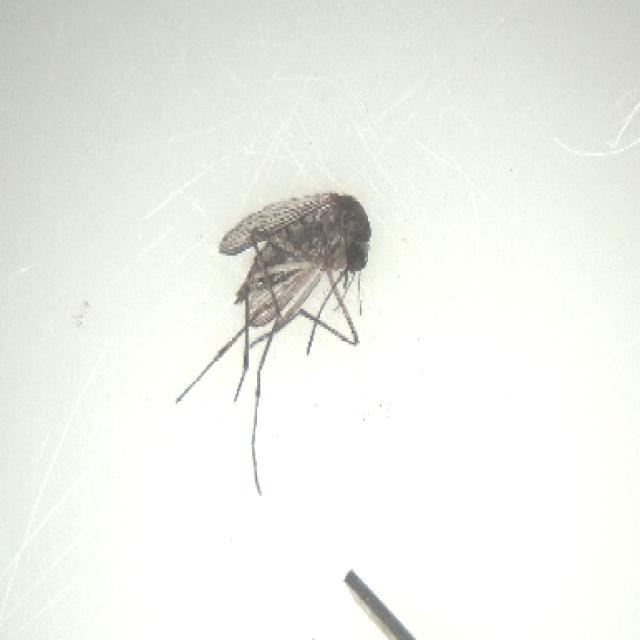
Species: aedes_vexans